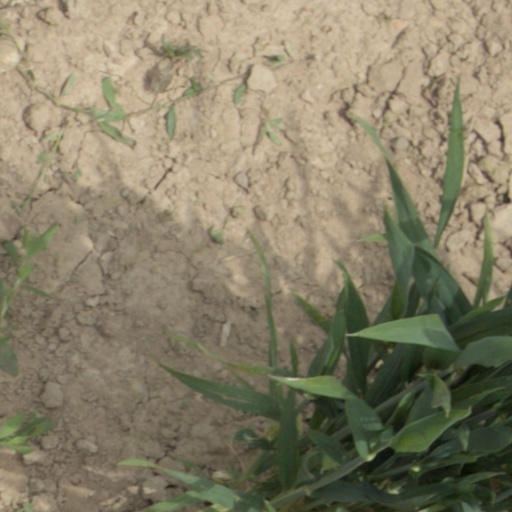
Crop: wheat